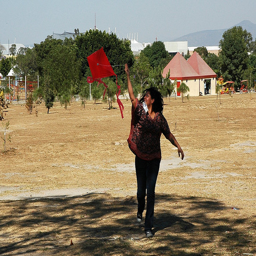
There's a person flying a kite next to a tree.
A woman is flying a kite in front of some buildings.
A lady walking through on open area trying to fly a kite.
A woman flying a kite while walking through a field
A woman flying a red kite on a brown field.